Dahlgren affair

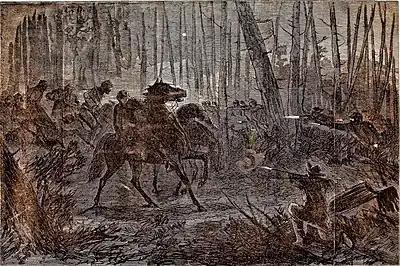
Ambuscade and Death of Colonel Dahlgren from Harper's Weekly

The Dahlgren affair was an incident during the American Civil War which stemmed from a failed Union raid on the Confederate capital of Richmond, Virginia in March 1864. Brigadier General Hugh Judson Kilpatrick and Colonel Ulric Dahlgren led an attack on Richmond to free Union prisoners from Belle Isle and damage Confederate infrastructure.